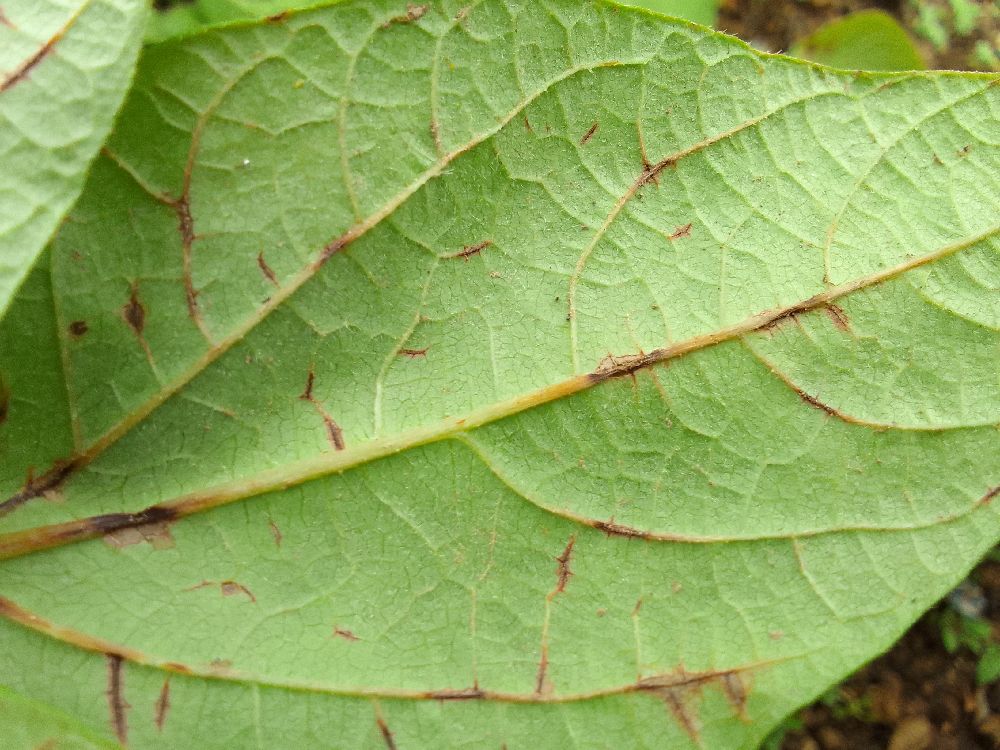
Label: anthracnose